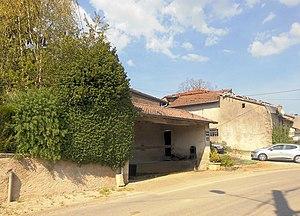
Lavoir de Soncourt
Soncourt est une commune française située dans le département des Vosges, en région Grand Est.